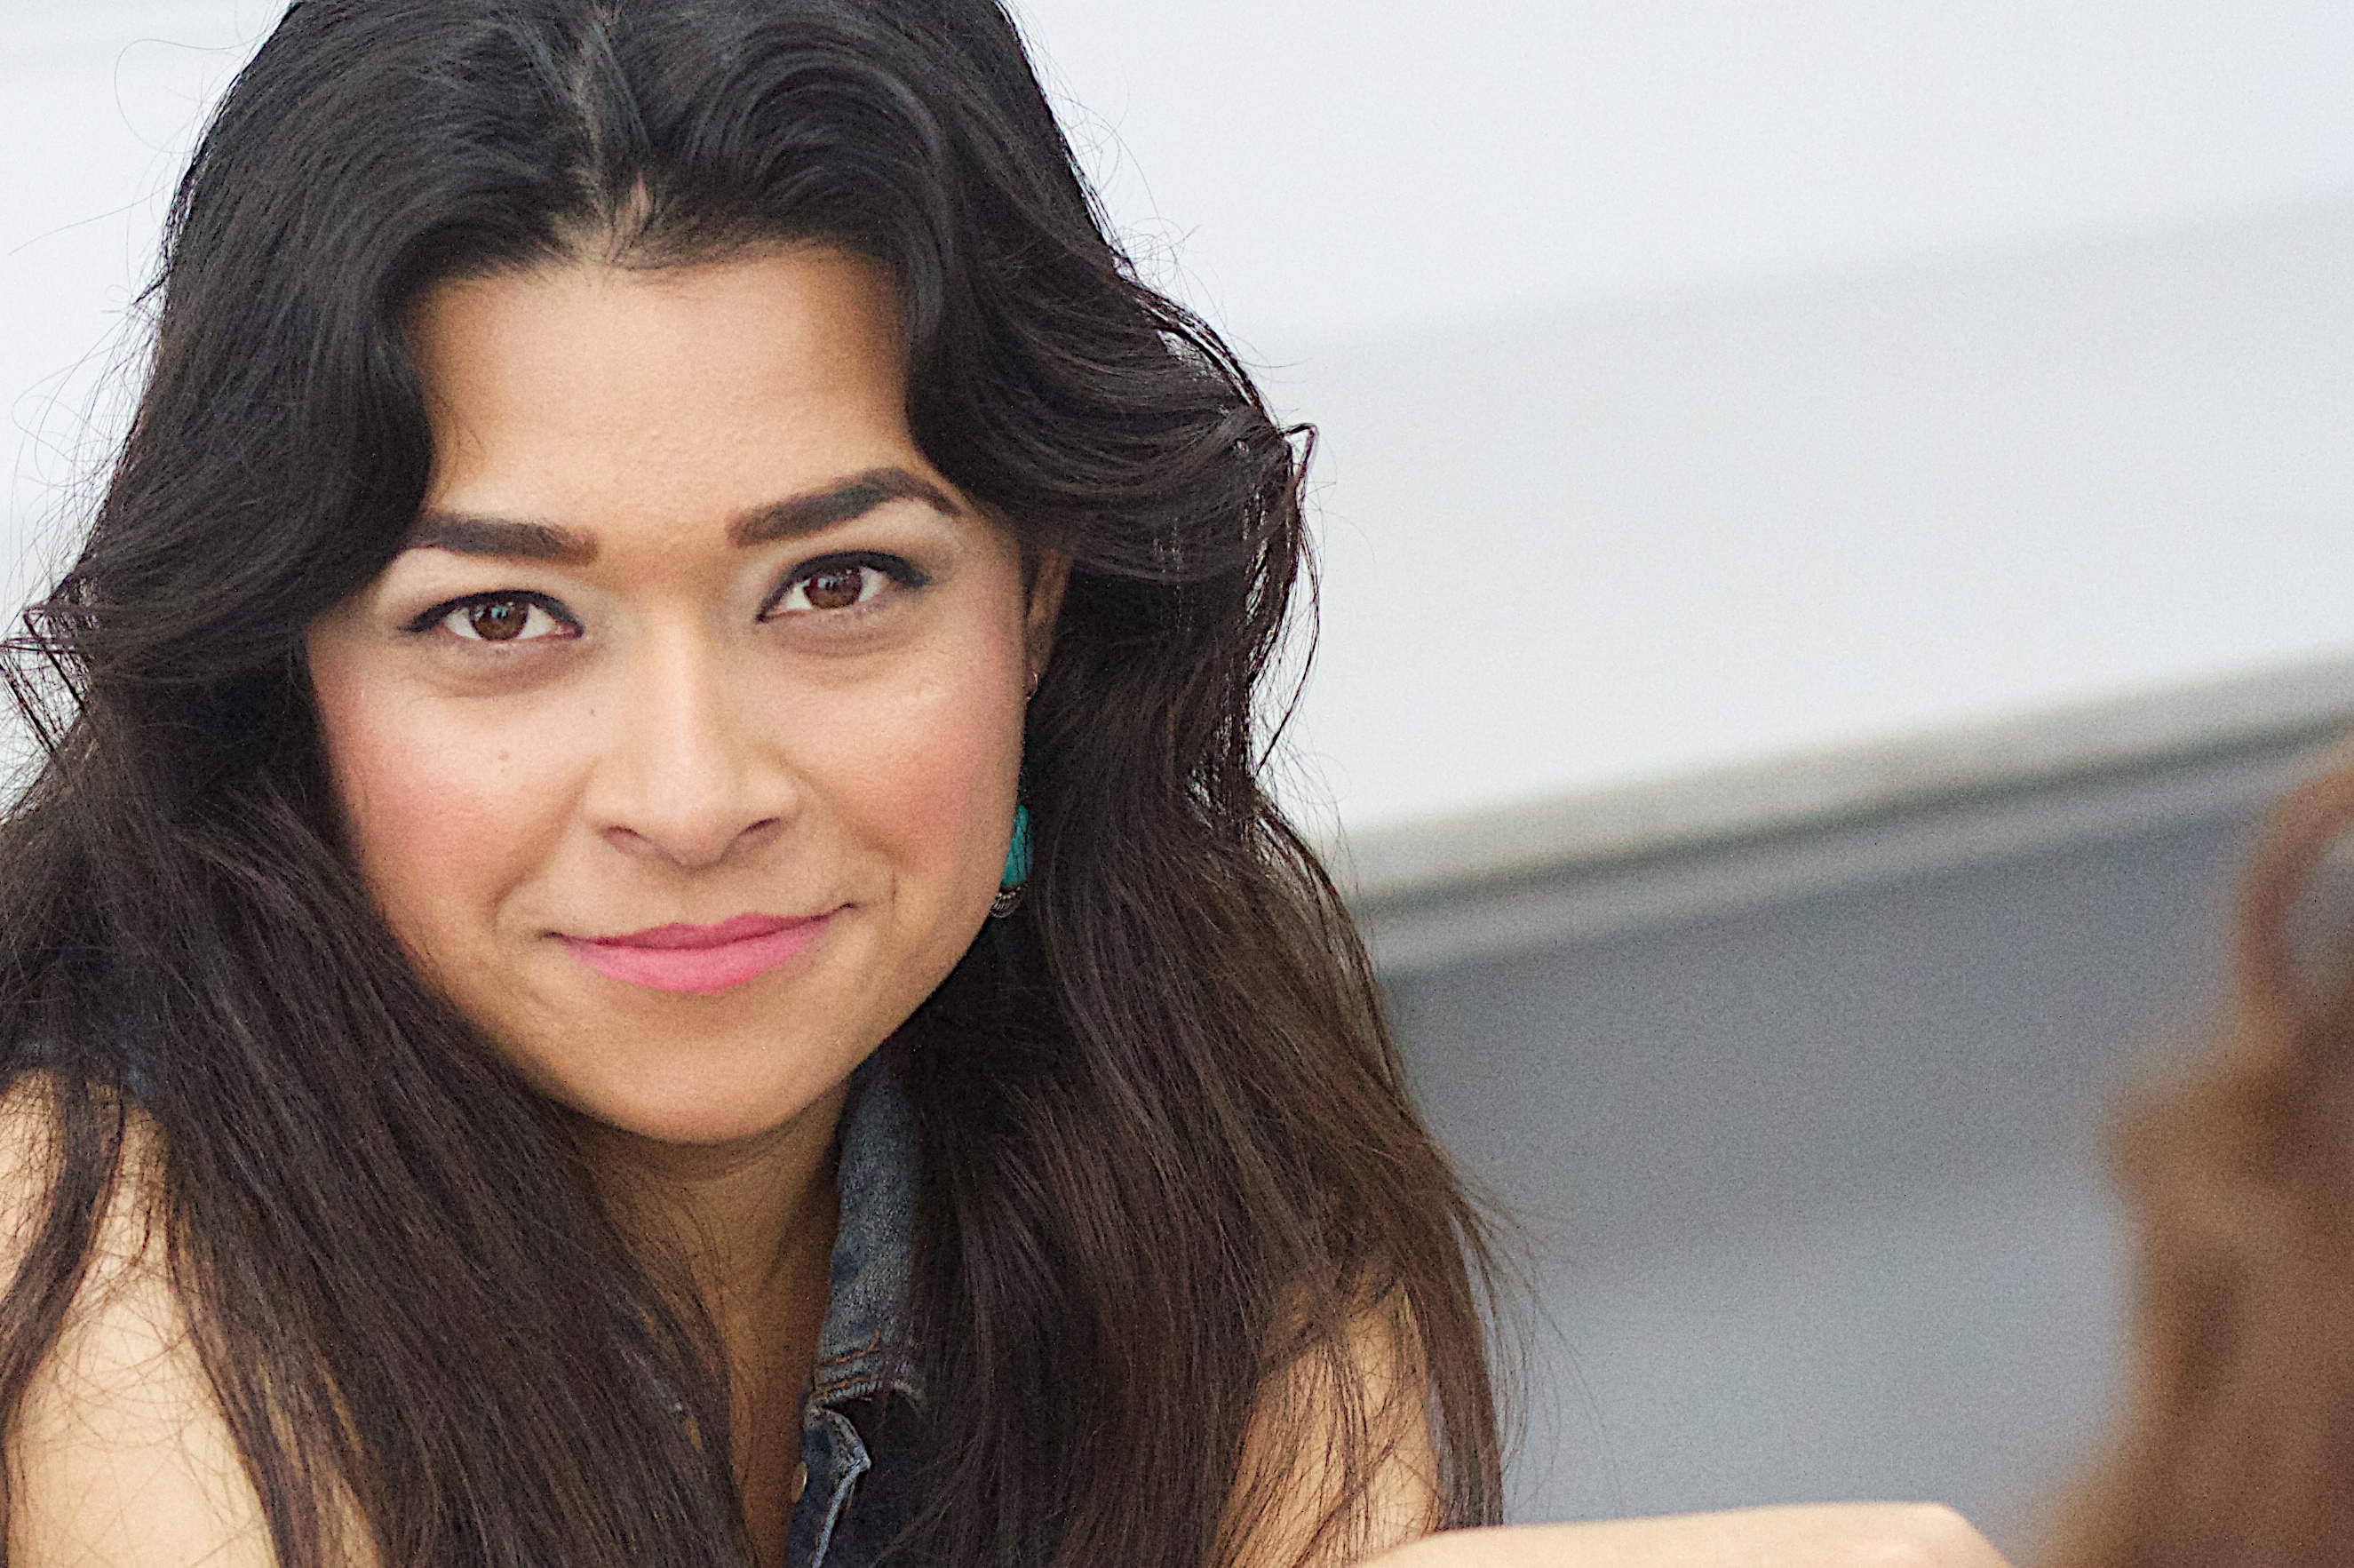
person, girl, woman, hair, photography, singer, portrait, model, facial expression, hairstyle, smile, long hair, close up, human body, black hair, face, nose, eye, head, skin, beauty, udgagora, abdomen, photo shoot, brown hair, portrait photography